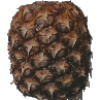
Label: Pineapple 1